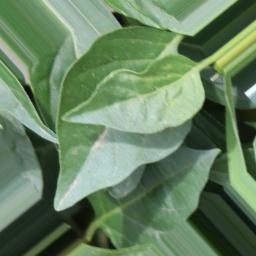
Label: healthy